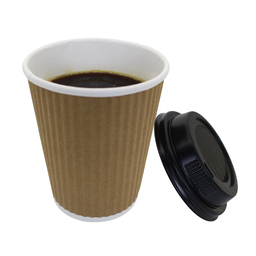
Label: cups